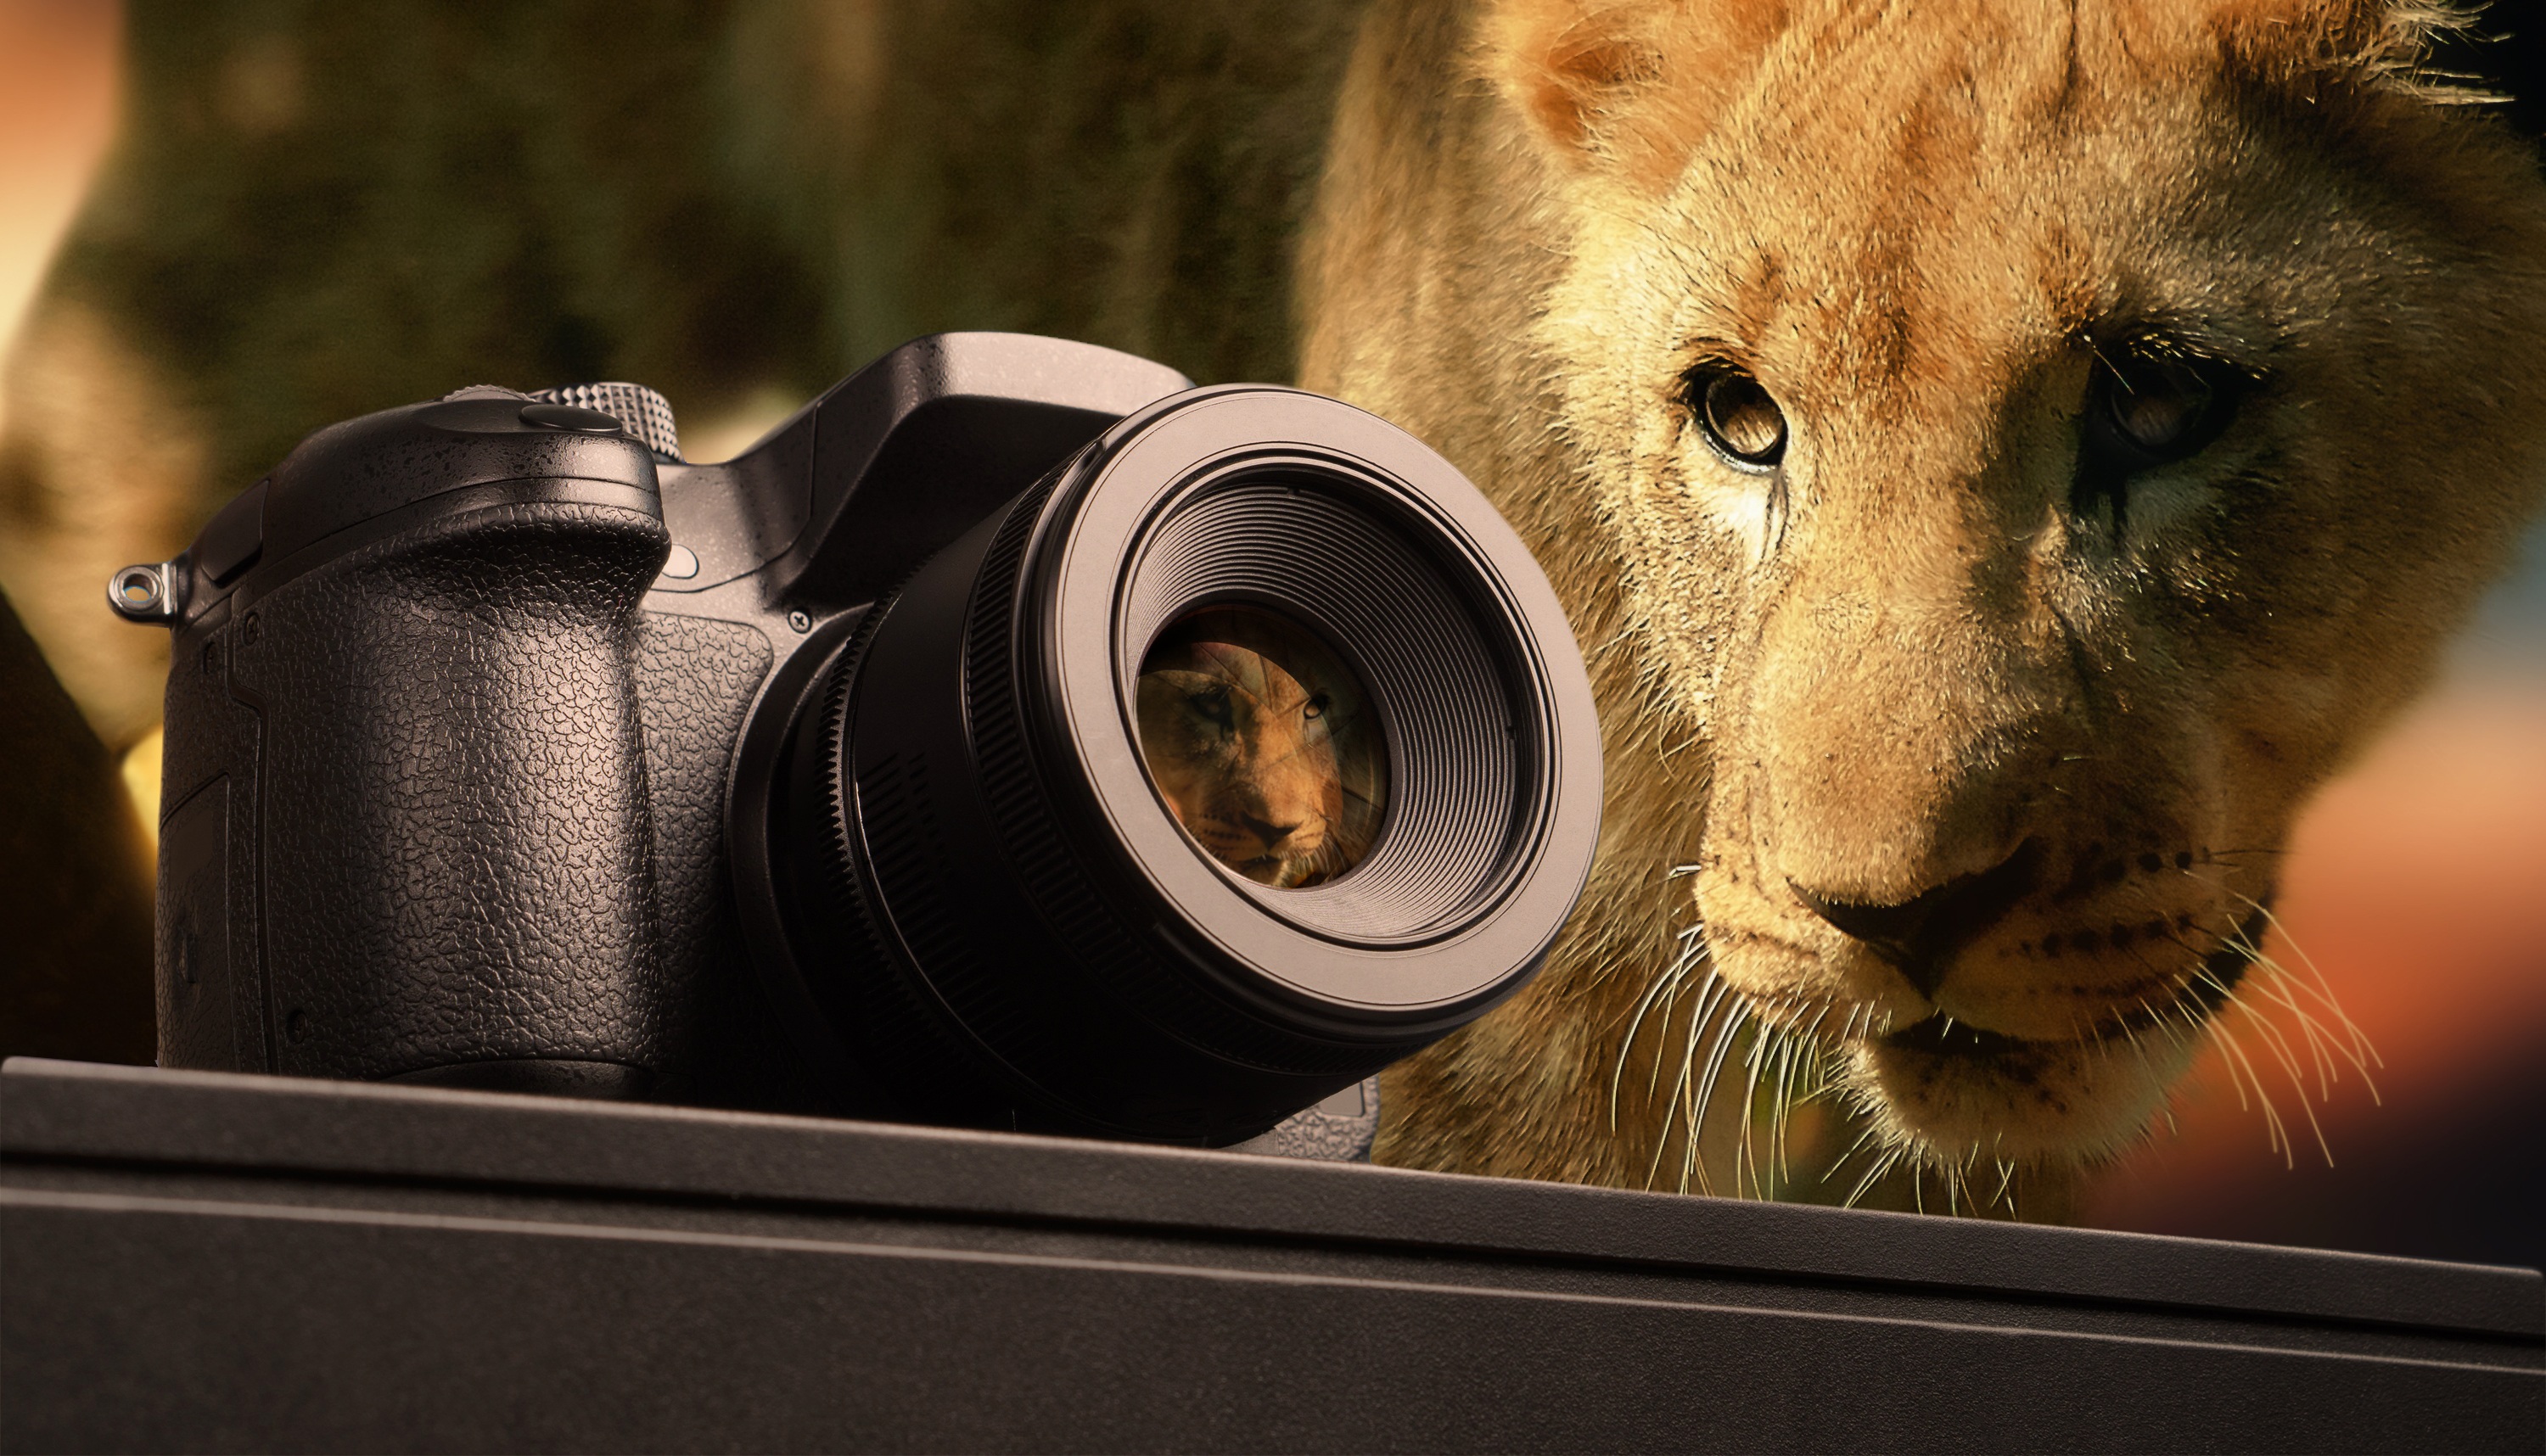
abstract, technology, camera, photography, photographer, animal, wildlife, fur, portrait, cat, equipment, banner, africa, training, mammal, professional, lifestyle, modern, lion, device, close up, wild animal, photos, background, paw, eye, digital, baby animal, image, safari, south africa, out of focus, photo collage, cat like mammal